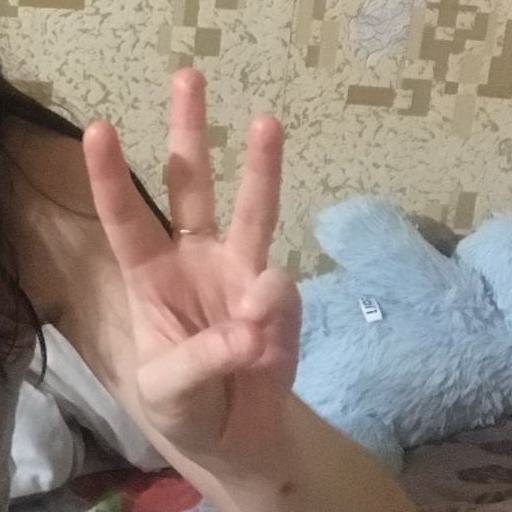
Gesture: three